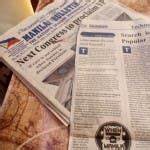
Waste category: paper